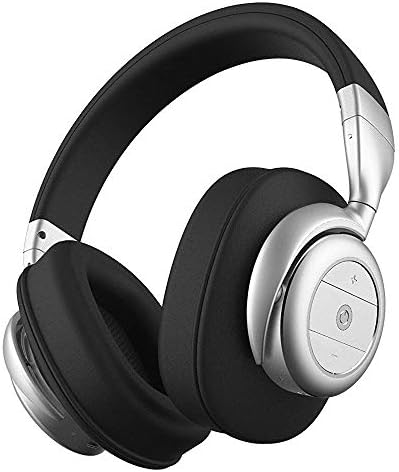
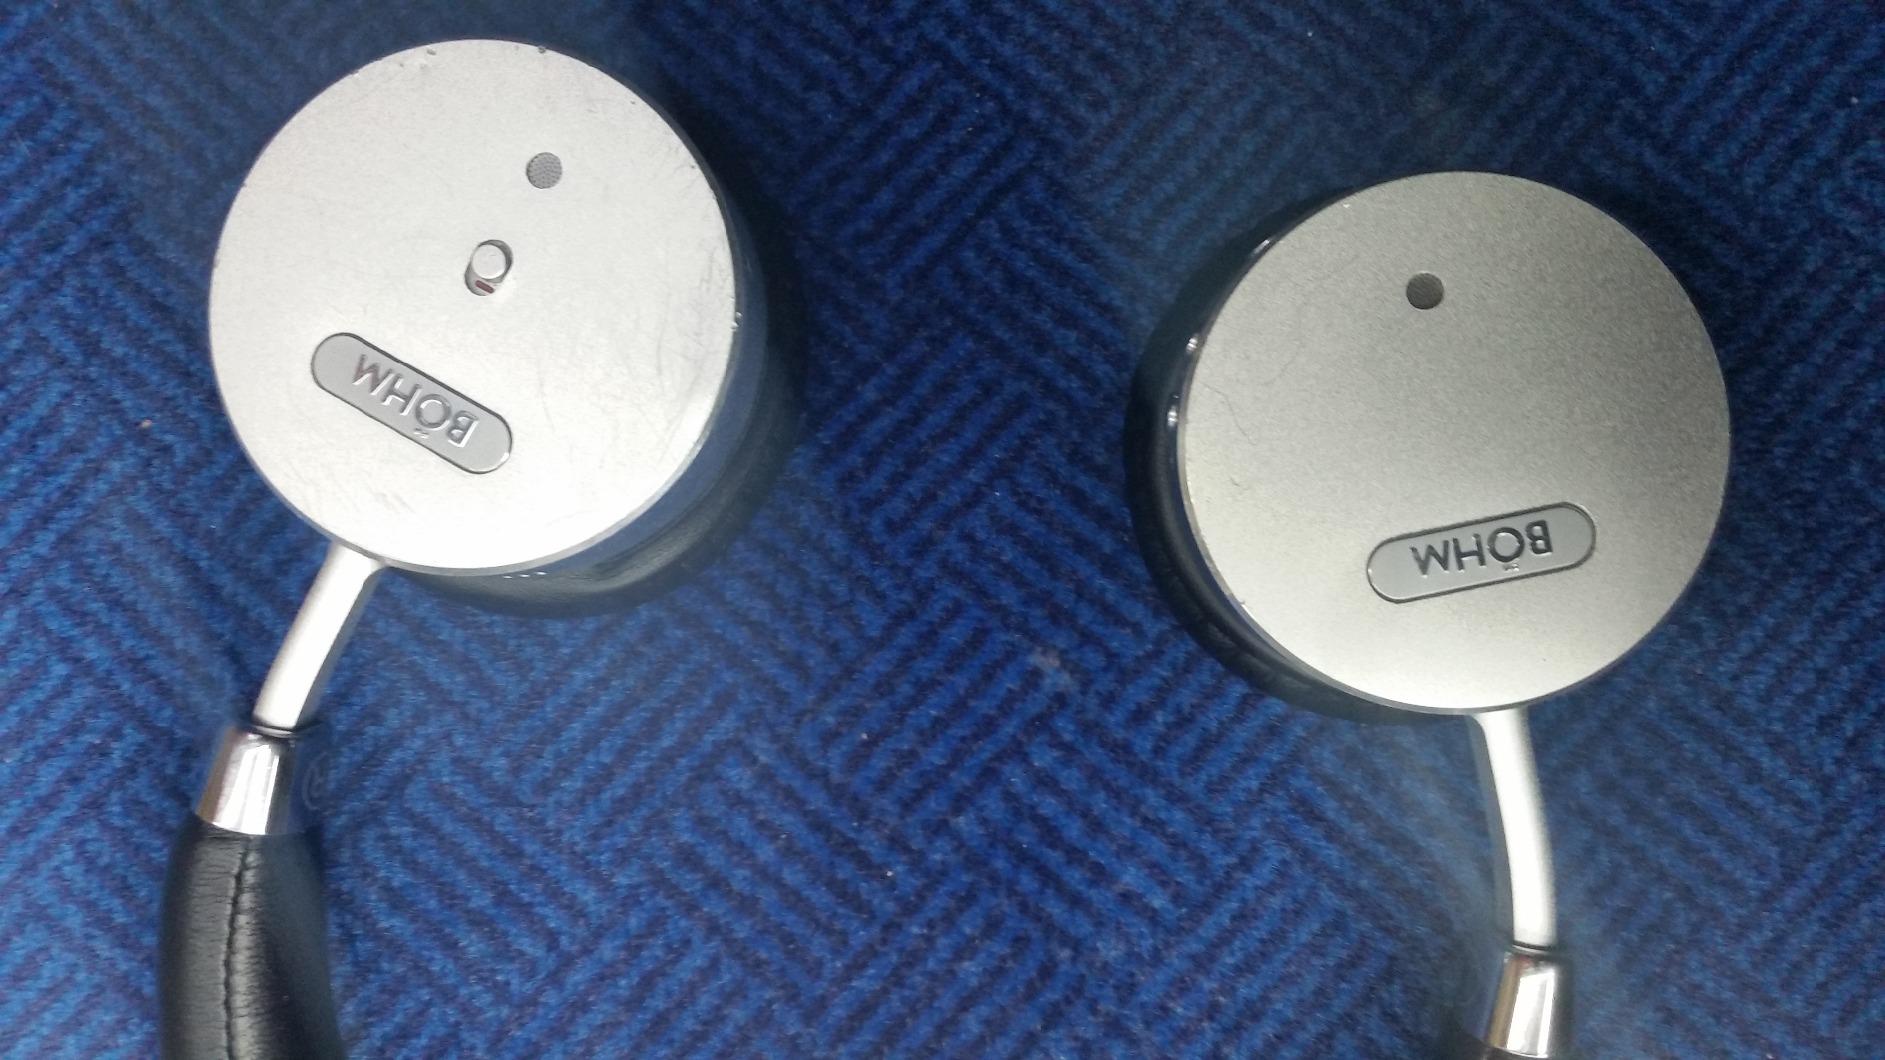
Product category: headphones
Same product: no